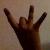
The image shows a hand gesture representing the number 8 in Indian Sign Language.